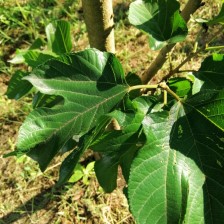
Variety: RedKing